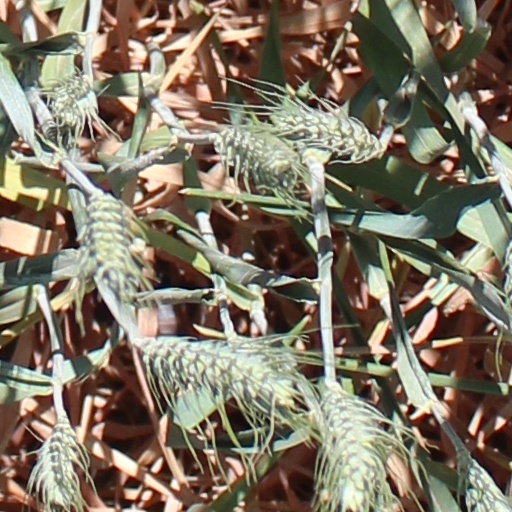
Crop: wheat